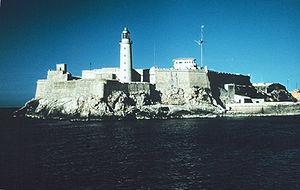
Le phare El Morro à l'entrée du goulet d'entrée dans le port de La Havane, Cuba.
La Pilar est un yacht à moteur, lancé en 1934, ayant appartenu à Ernest Hemingway.